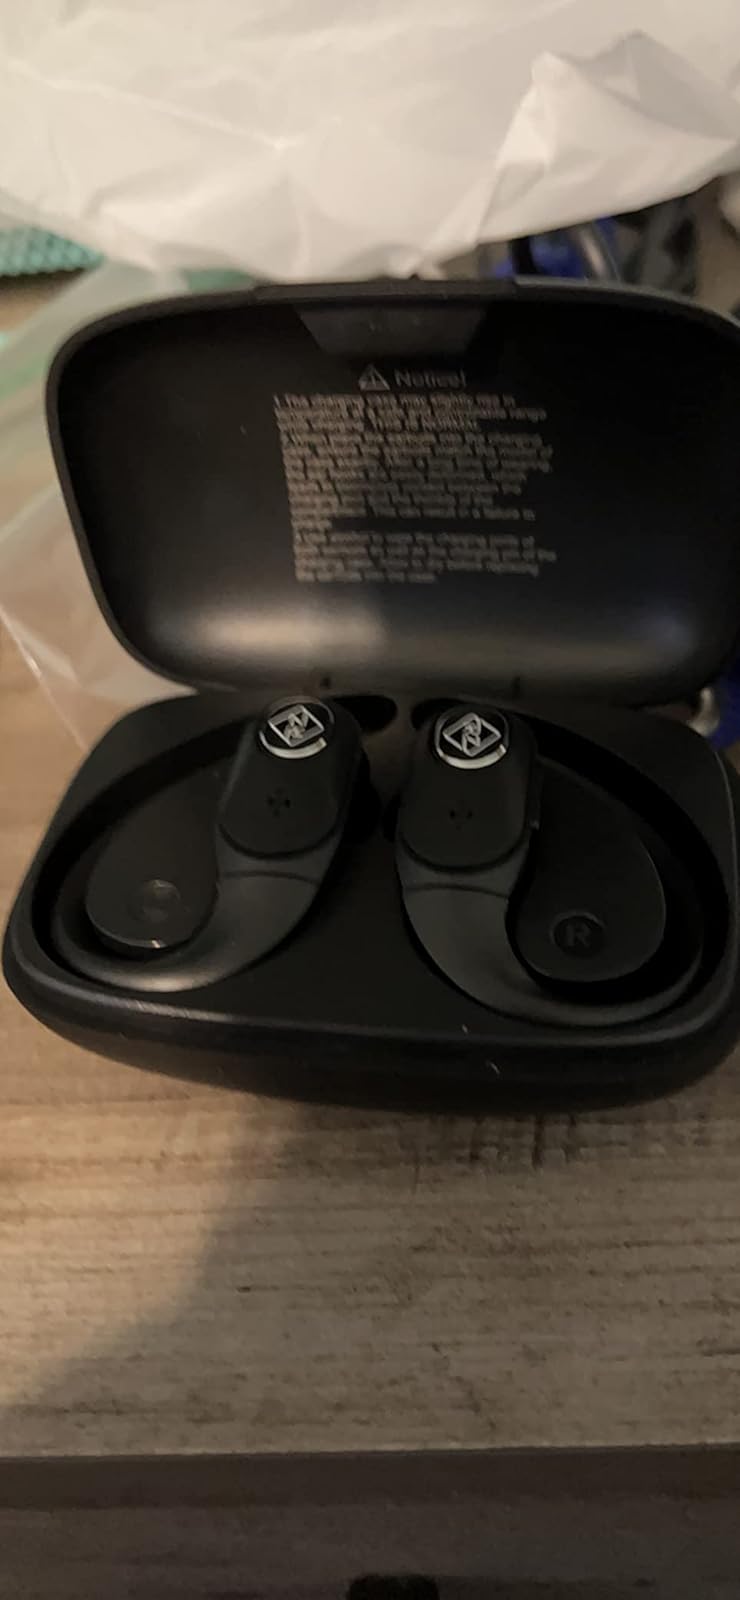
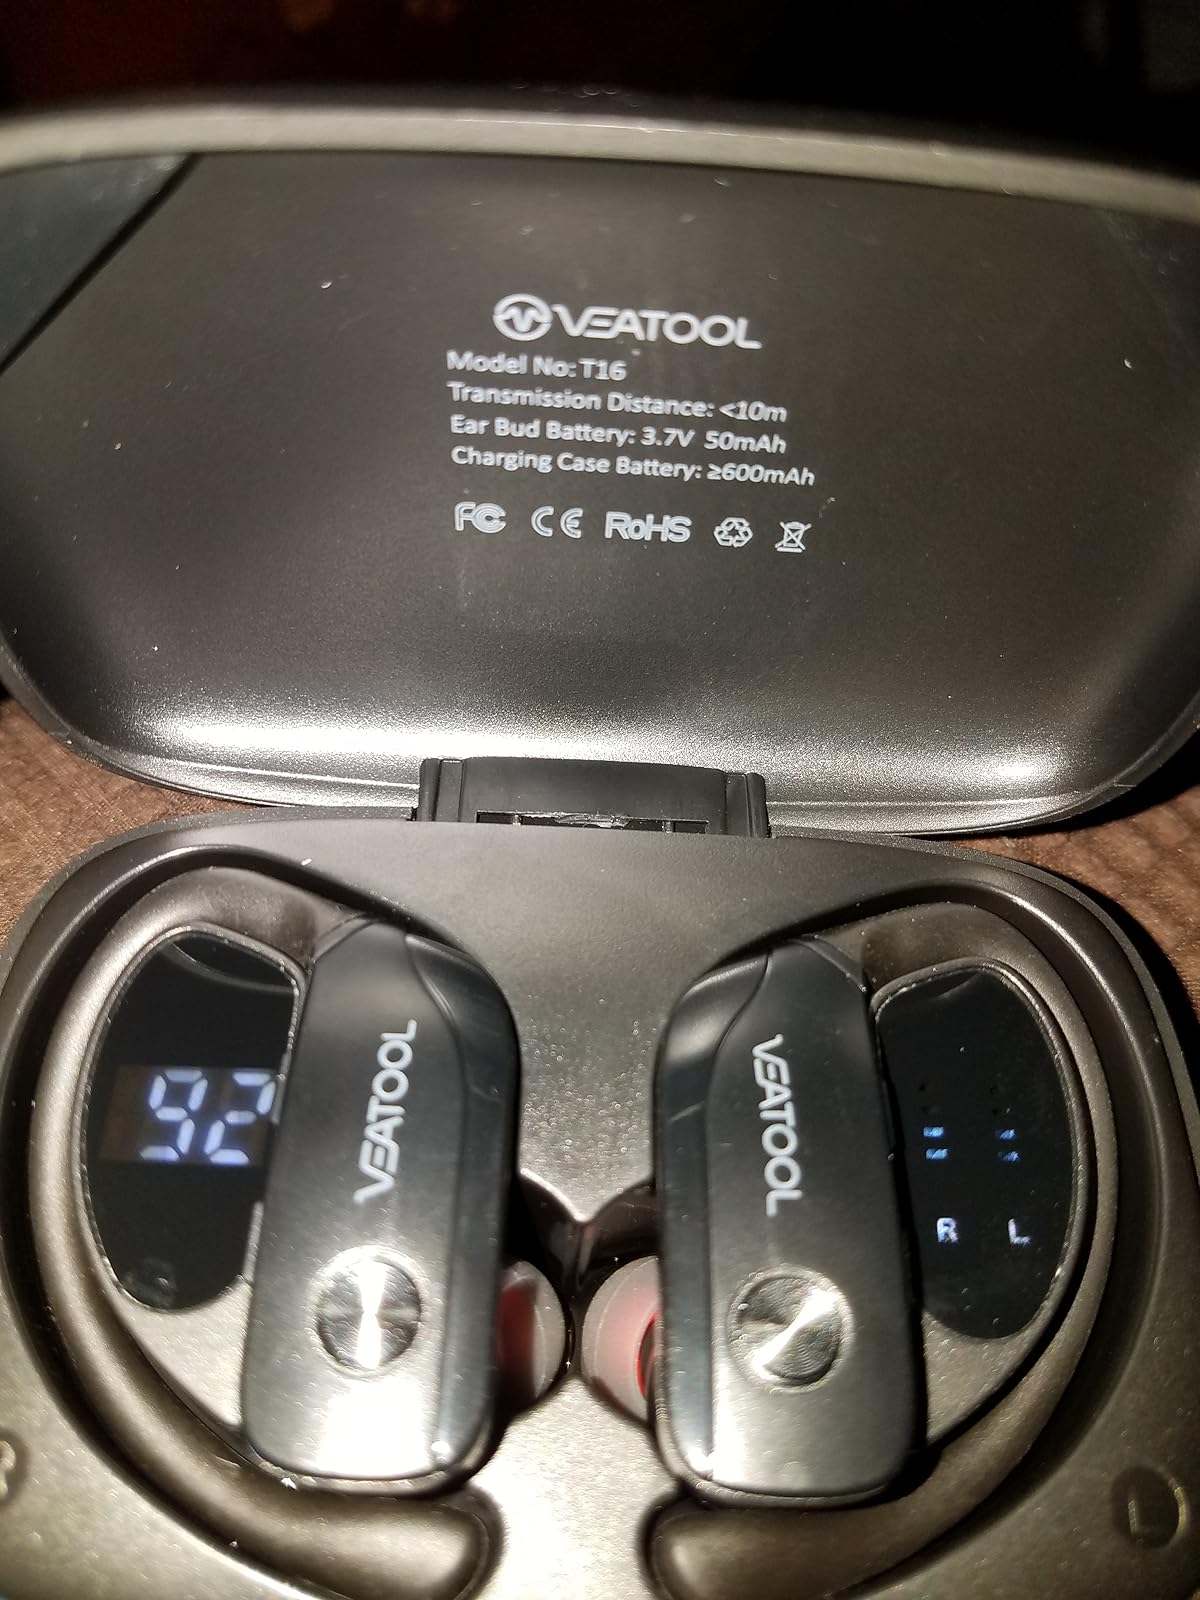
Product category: earbuds
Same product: no